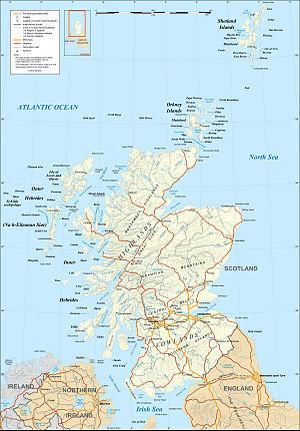
Carte en anglais de l'Écosse. Approximate scales of shaded relief and shore / lakes limits: 1:3,000,000 (accuracy: about 750 m) until 60.38° and 1:4,000,000 (accuracy: about 1,000 m) North of 60.38°